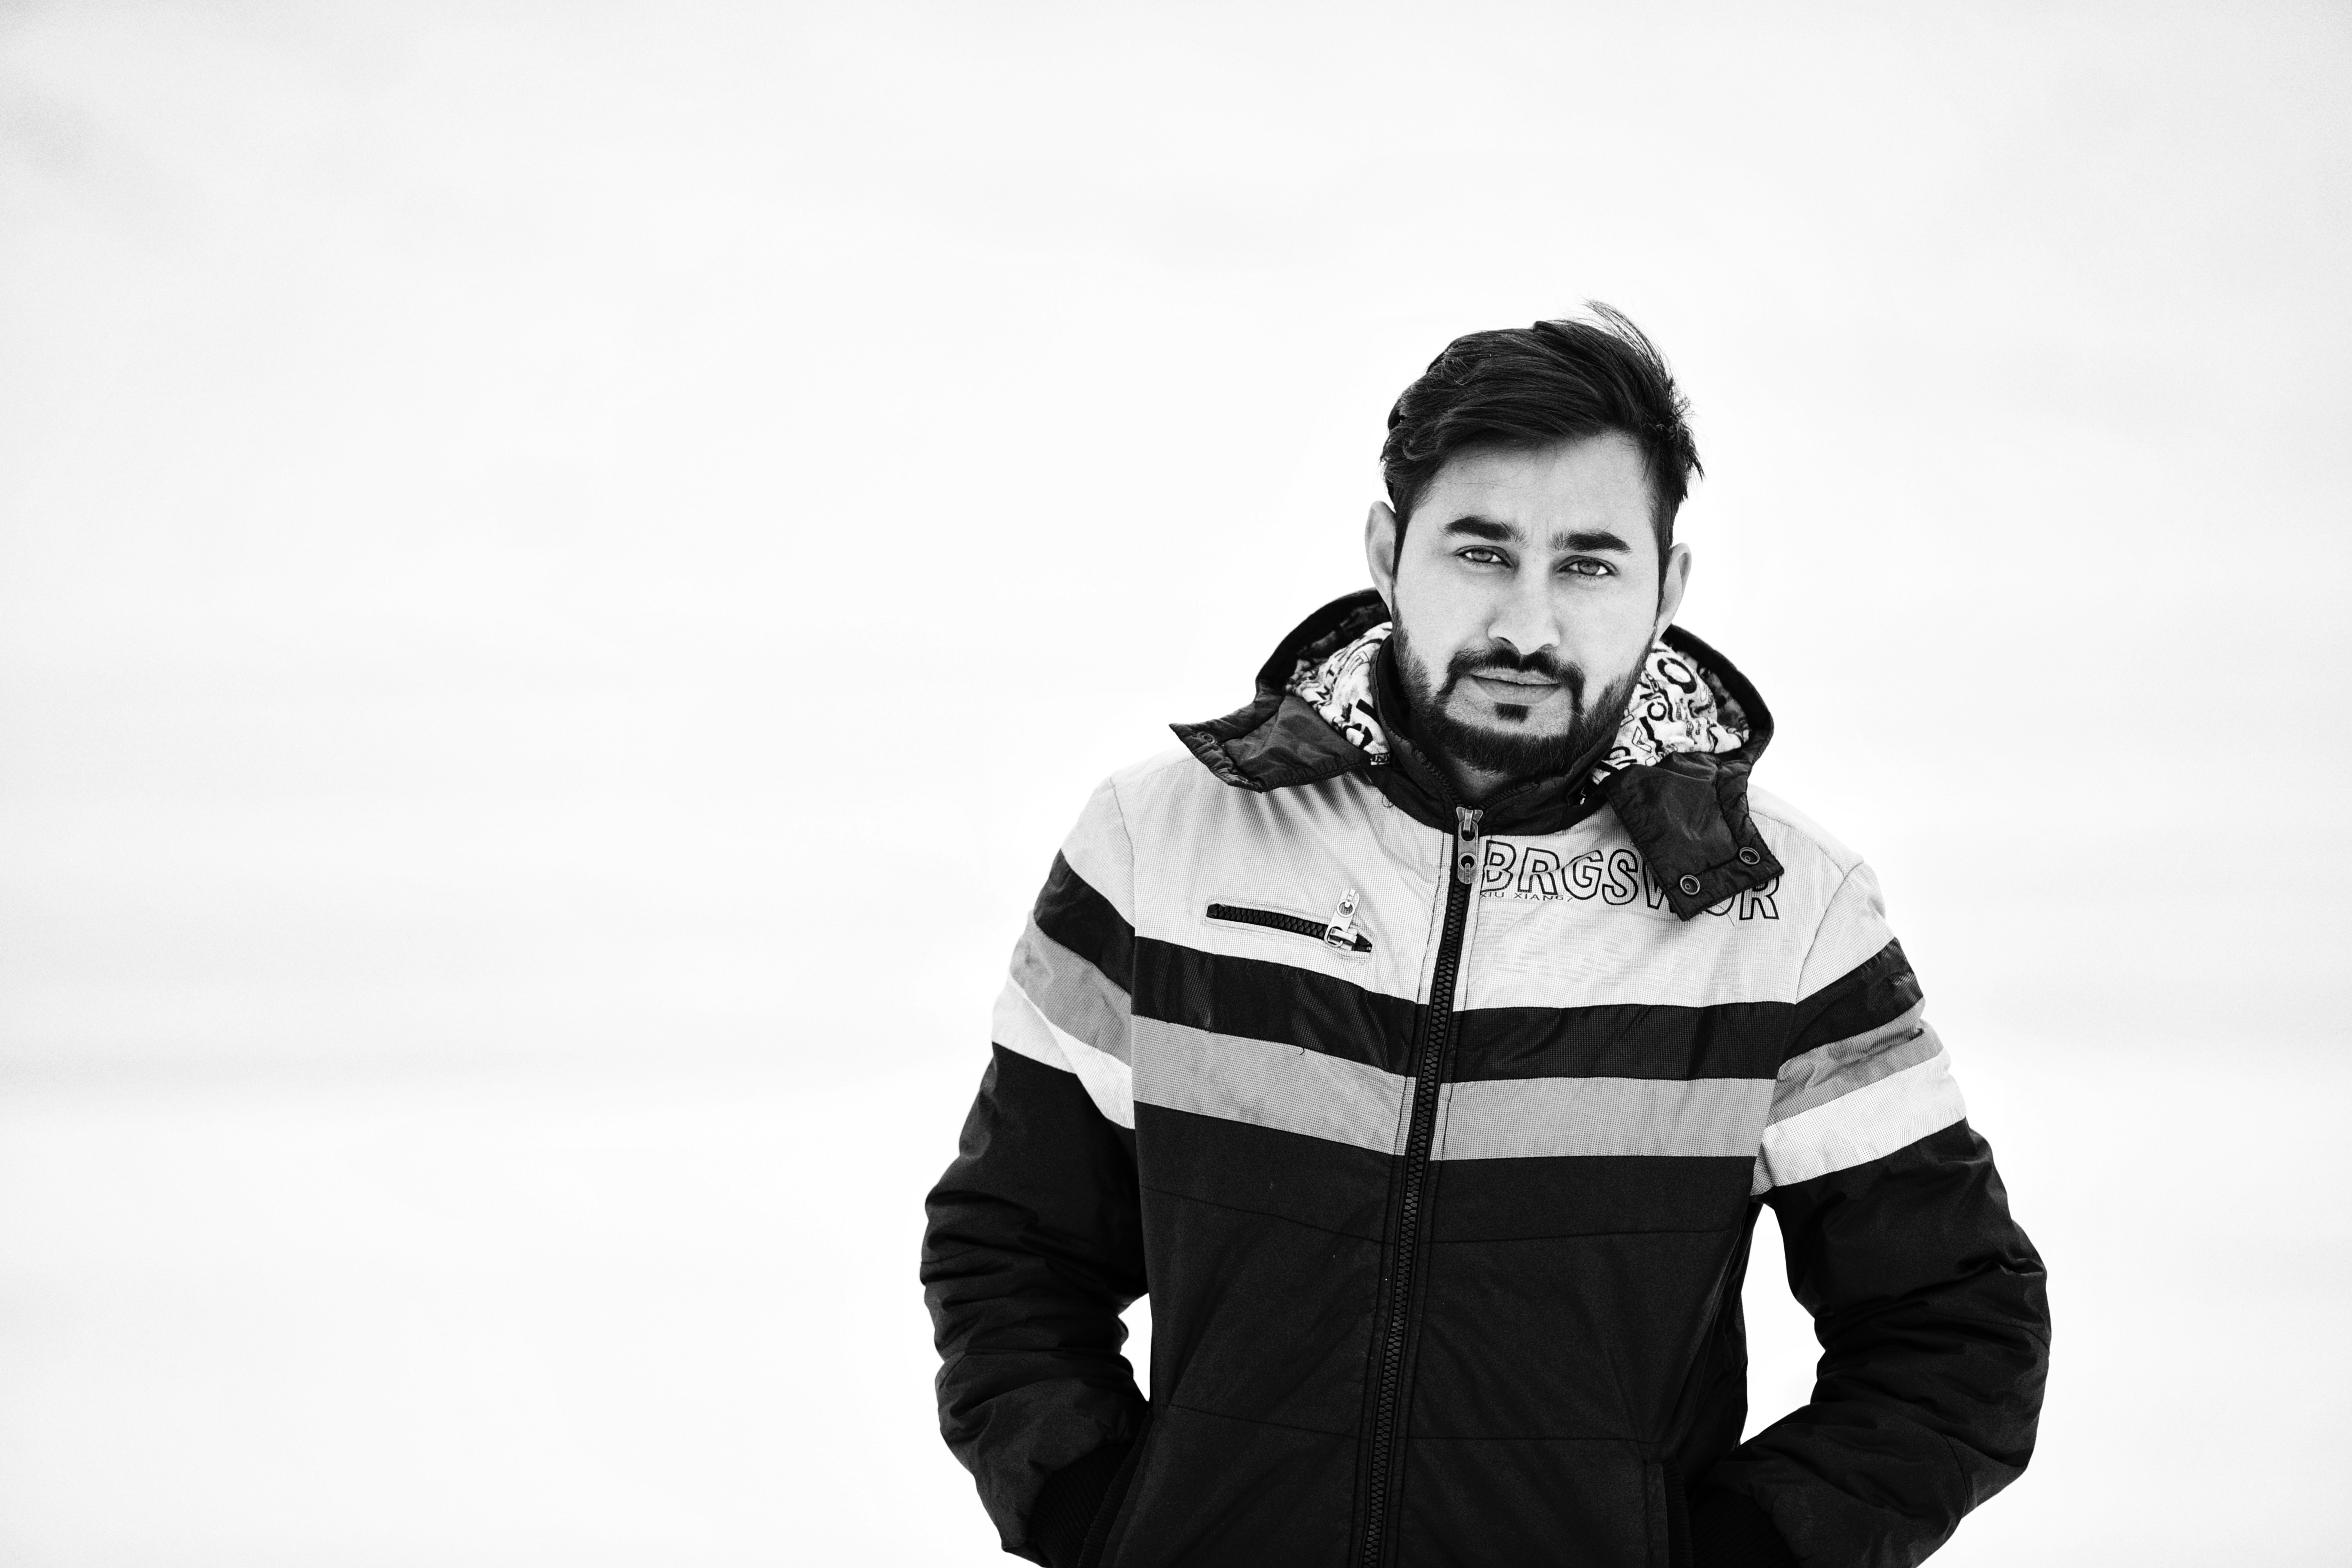
white, black, photograph, facial hair, black and white, beard, monochrome, standing, outerwear, monochrome photography, hoodie, cool, photography, fashion, human, photo shoot, jacket, hood, neck, smile, moustache, style, portrait, sitting, model, black hair, ear